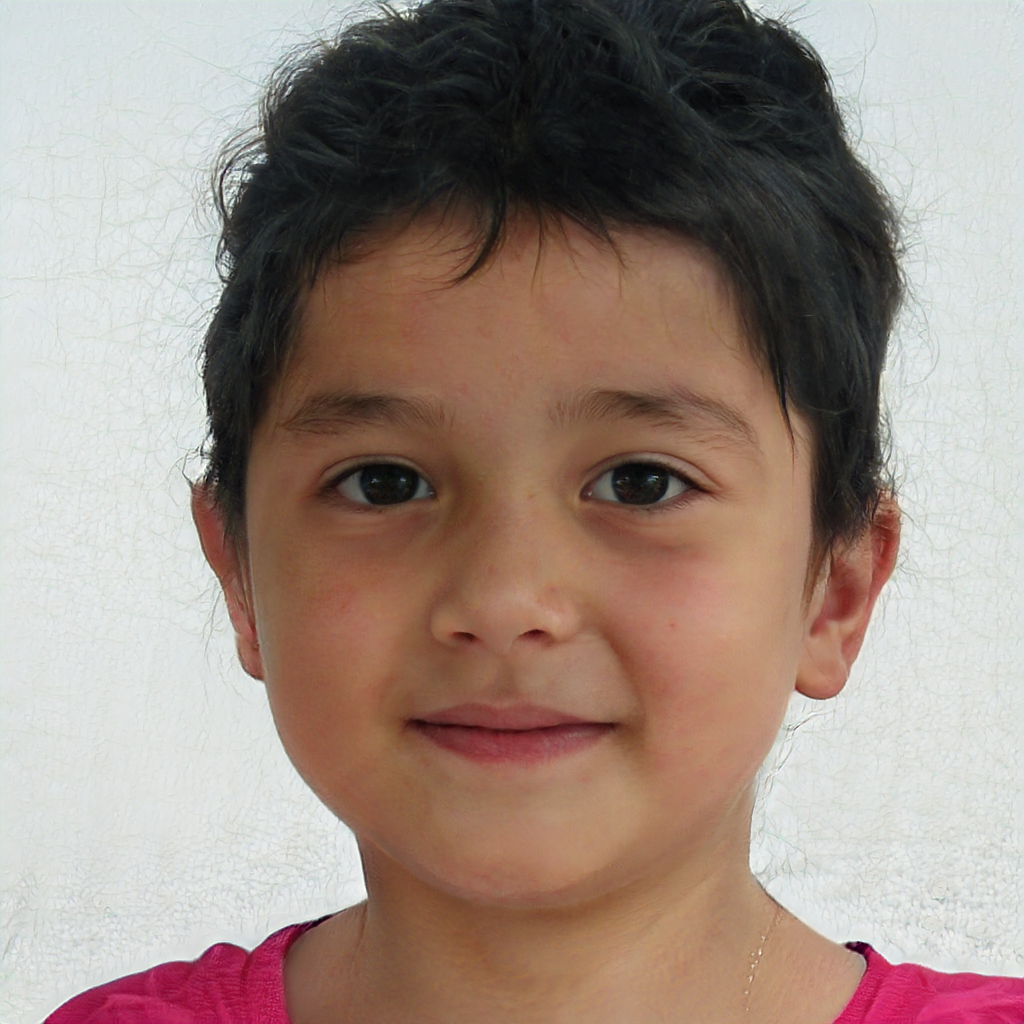
Gender: Male